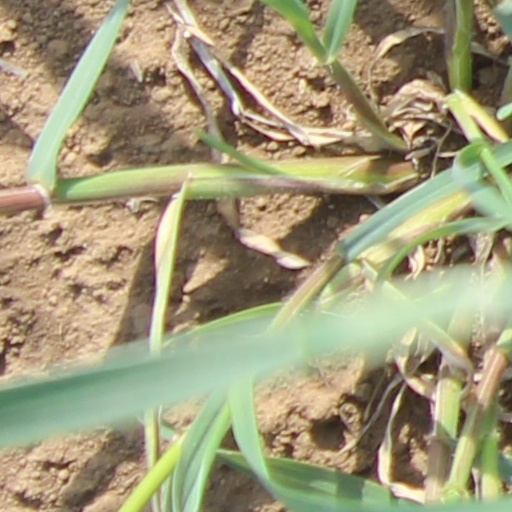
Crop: wheat